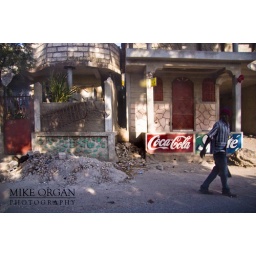
Majority of my shots of the town were in a truck through dirty windows, so not the best pictures